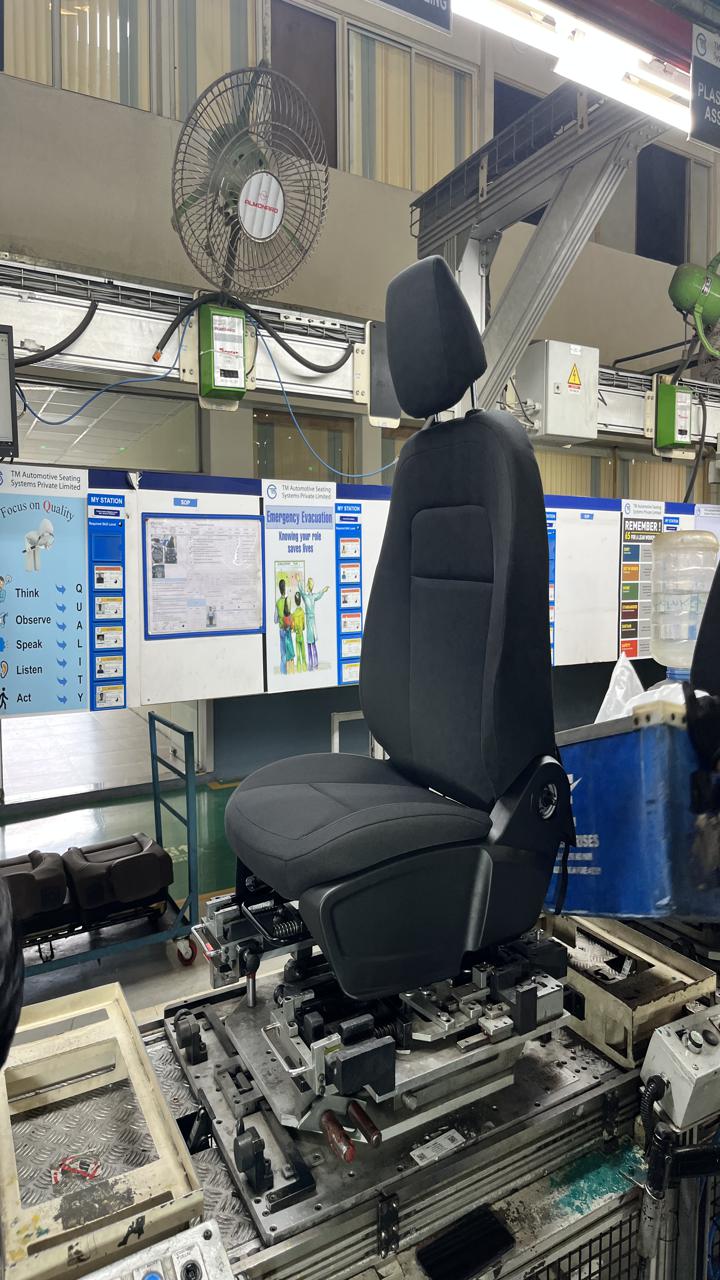
Label: No knob